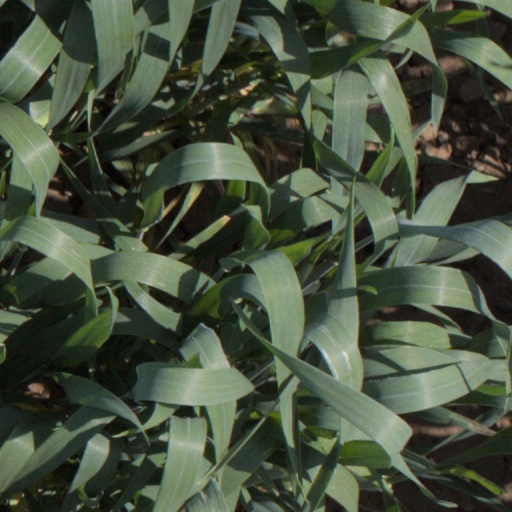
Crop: wheat